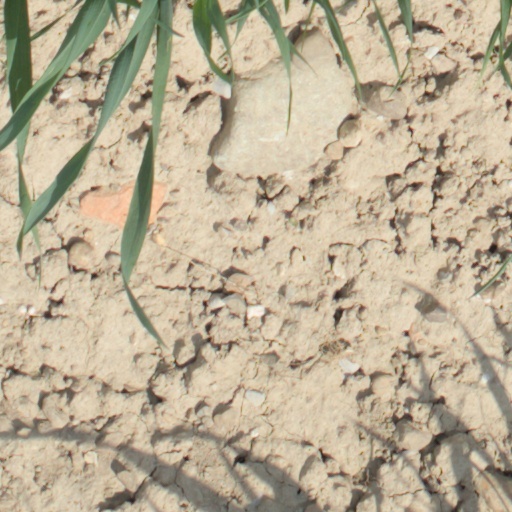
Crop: wheat